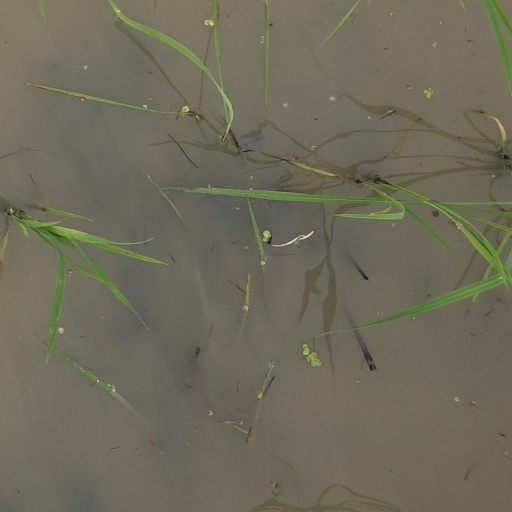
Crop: rice